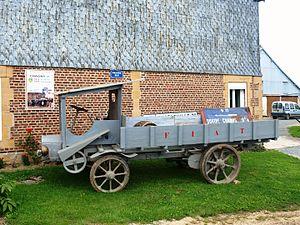
Chagny (Ardennes, France)